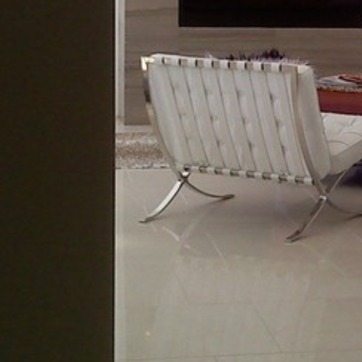
Material: metal